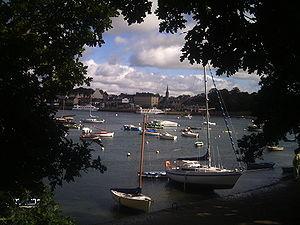
La pêche bigoudène est l'activité de pêche maritime professionnelle du pays Bigouden, dans le Finistère, en Bretagne. Les huit ports bigoudens du sud formaient de 1919 à 2009, avec le port voisin de Bénodet, le quartier maritime du Guilvinec, dont les initiales d'immatriculation étaient GV. Les bateaux de l'ancien quartier maritime font aujourd'hui partie d'un même quartier d'immatriculation, et gardent les mêmes initiales. En 2011, le quartier d'immatriculation GV compte 809 marins et 236 navires.